Mariano Guadalupe Vallejo

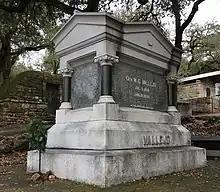
General Vallejo's mausoleum, at the cemetery he established in Sonoma

In 1831 Vallejo participated in the "emergency installation" of Pío Pico as acting Governor. Vallejo became the Commander of the Presidio of San Francisco in 1833, oversaw the secularization of Mission San Francisco Solano. Mission San Francisco Solano was taken over by General Mariano Guadalupe Vallejo. At first he gave some of the land to the native mission workers as ordered. But later he transferred all the land and building to own Rancho Petaluma Adobe of 44,000 acres in the Petaluma Valley. Vallejo laid out the town of Sonoma in 1835. He had a large plaza made in front of the old mission chapel. But then he took tiles from the church roof and put them on his own house. In poor shape the mission church later was torn down. In need of a church for the town he made, in 1840 Vallejo had a small chapel built where the original parish church was.